1923–24 Cardiff City F.C. season

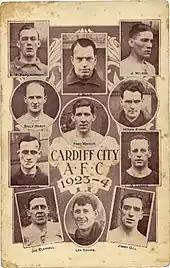
A postcard published by the Western Mail ahead of the season featuring members of the first team

Cardiff City had entered the Football League in 1920, winning promotion from the Second Division in its first attempt after finishing as runners-up. The team had adapted well to the top tier of English football finishing in fourth place during the 1921–22 season and expectations ahead of the 1922–23 season had been high with "The Times" describing the team as being considered "as good a team as any in the First Division of the League". However, despite being the highest scoring team in the First Division, Cardiff endured a disappointing campaign and eventually finished in ninth position.